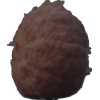
Label: orange_peeled